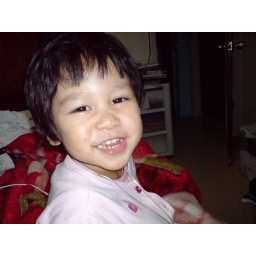
Devil in a pink shirt